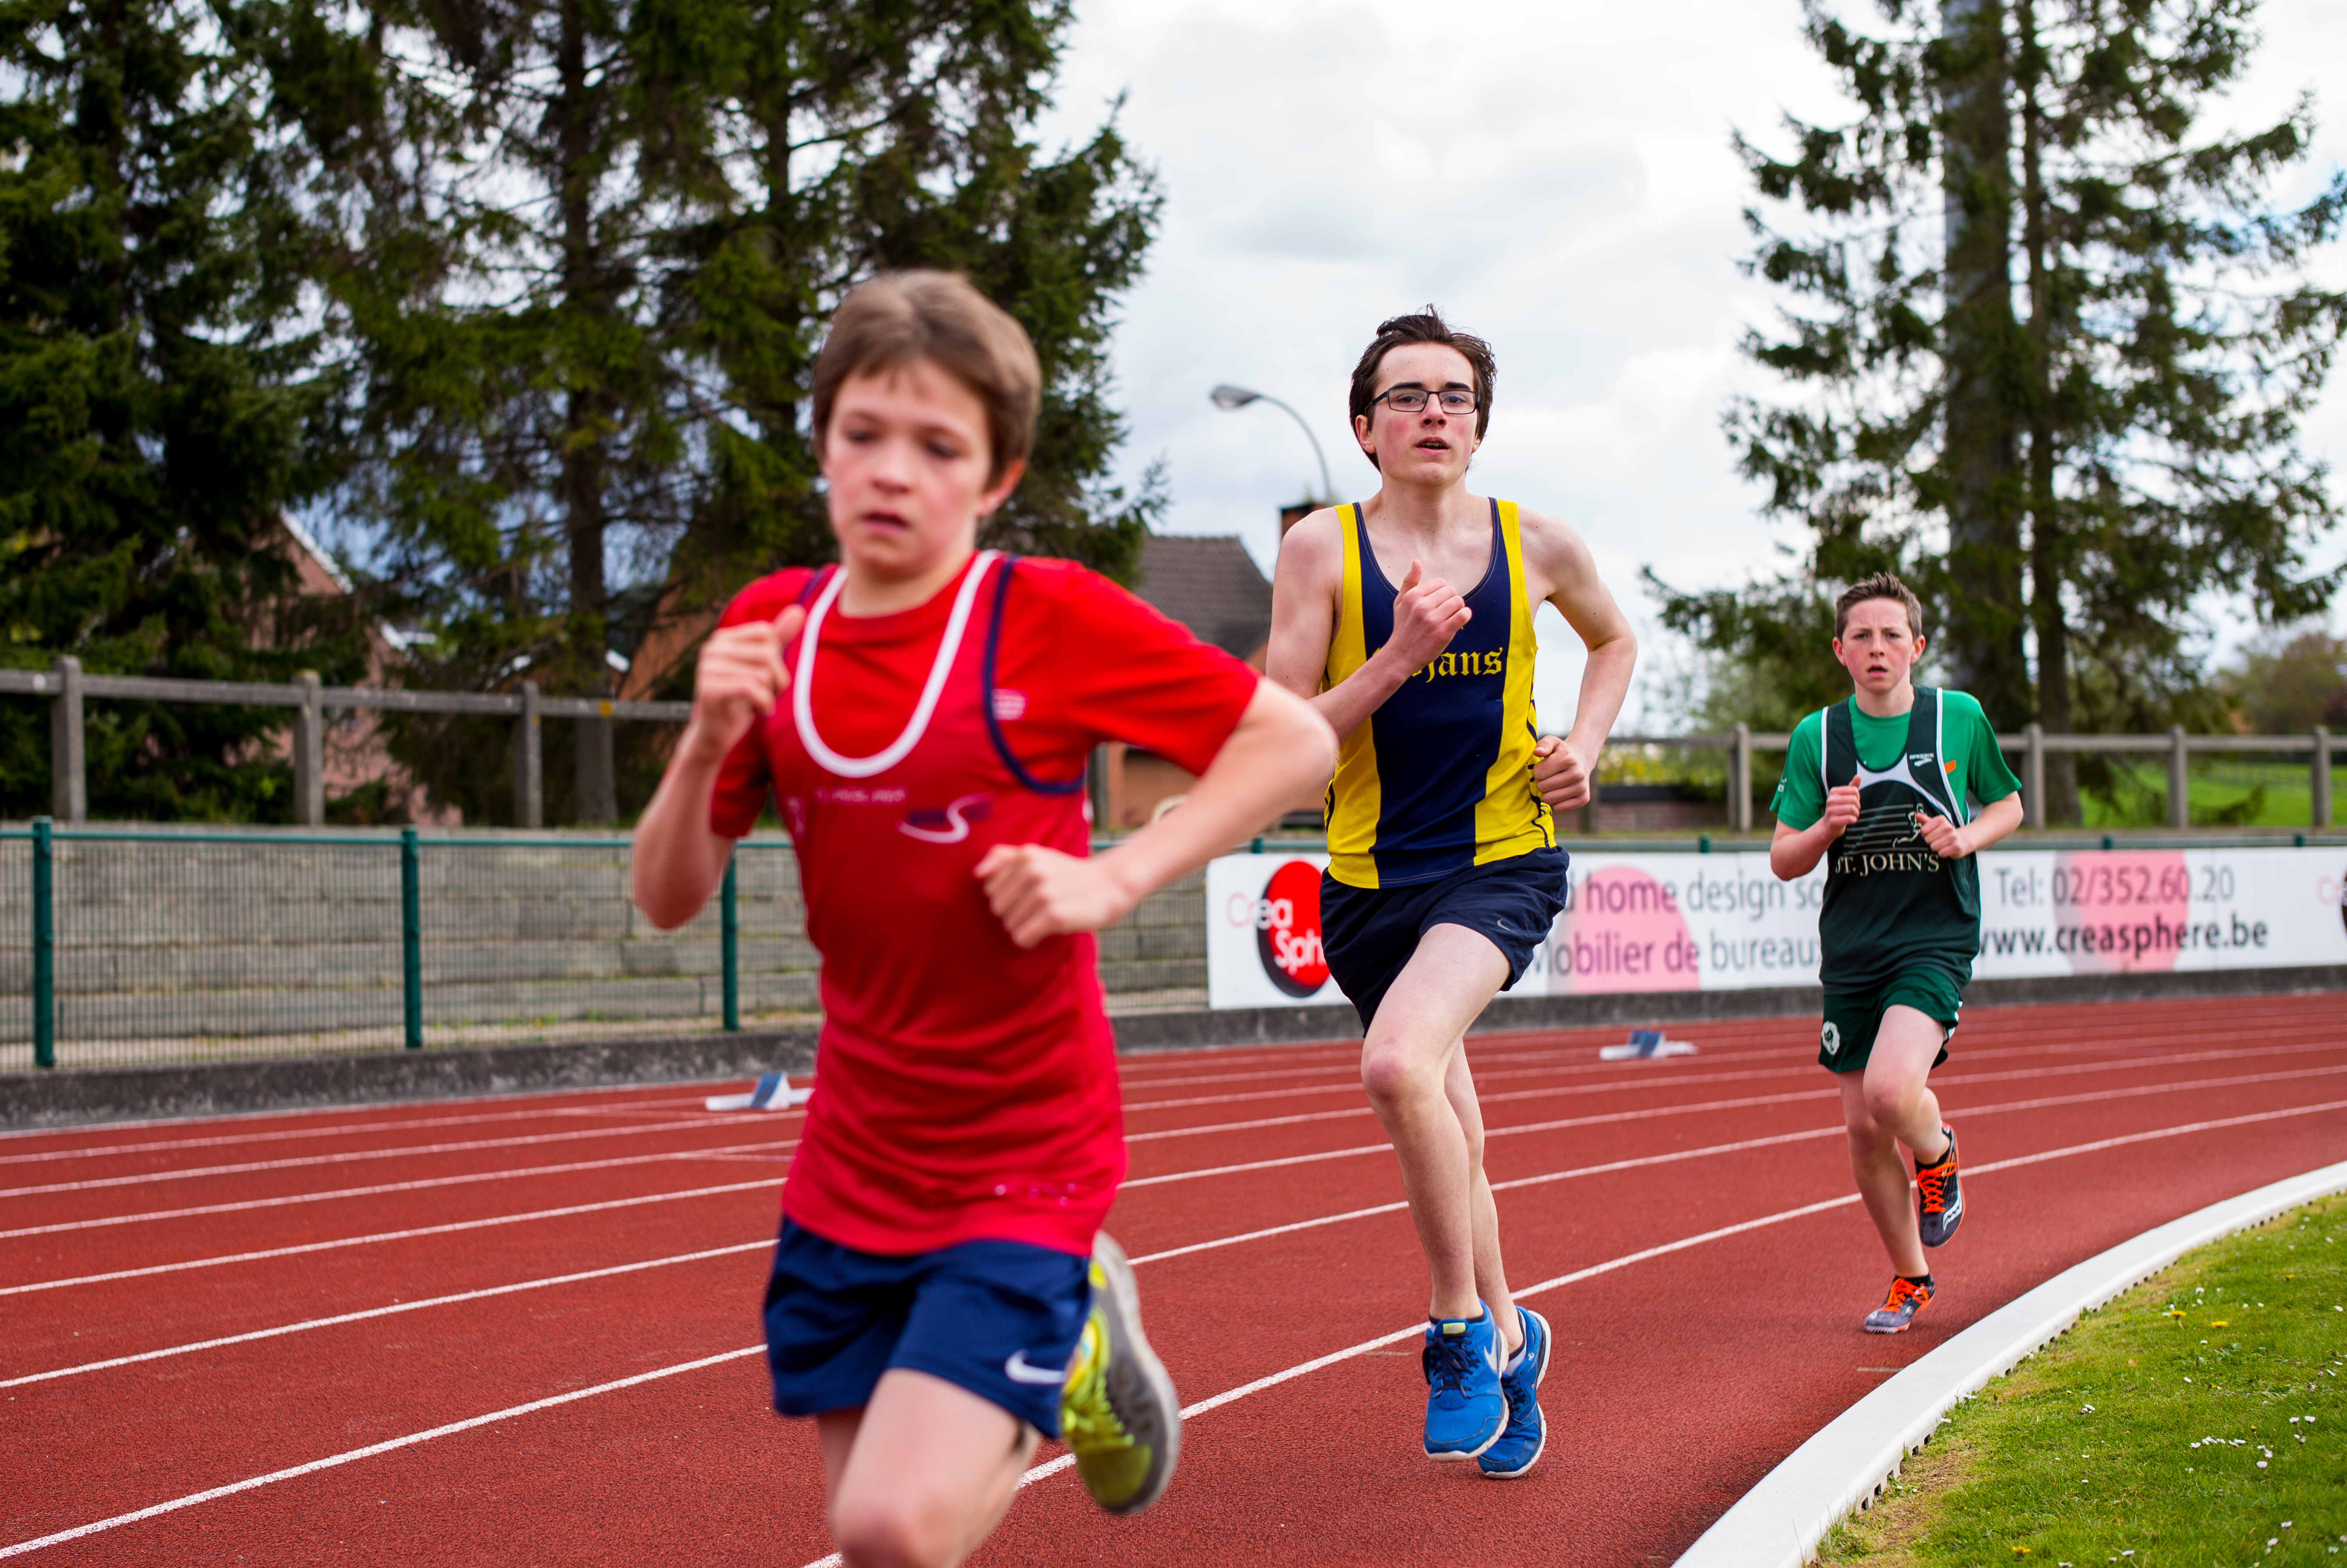
track, sport, field, running, run, spring, high, runner, ash, belgium, 2016, race, competition, hague, international, girls, brussels, m, american, team, sports, boys, 50, school, st, runners, johns, endurance, leica, 240, summilux, athlete, athletics, athletes, meet, waterloo, sprint, physical exercise, human action, endurance sports, duathlon, track and field athletics, middle distance running, 800 metres, 4 100 metres relay